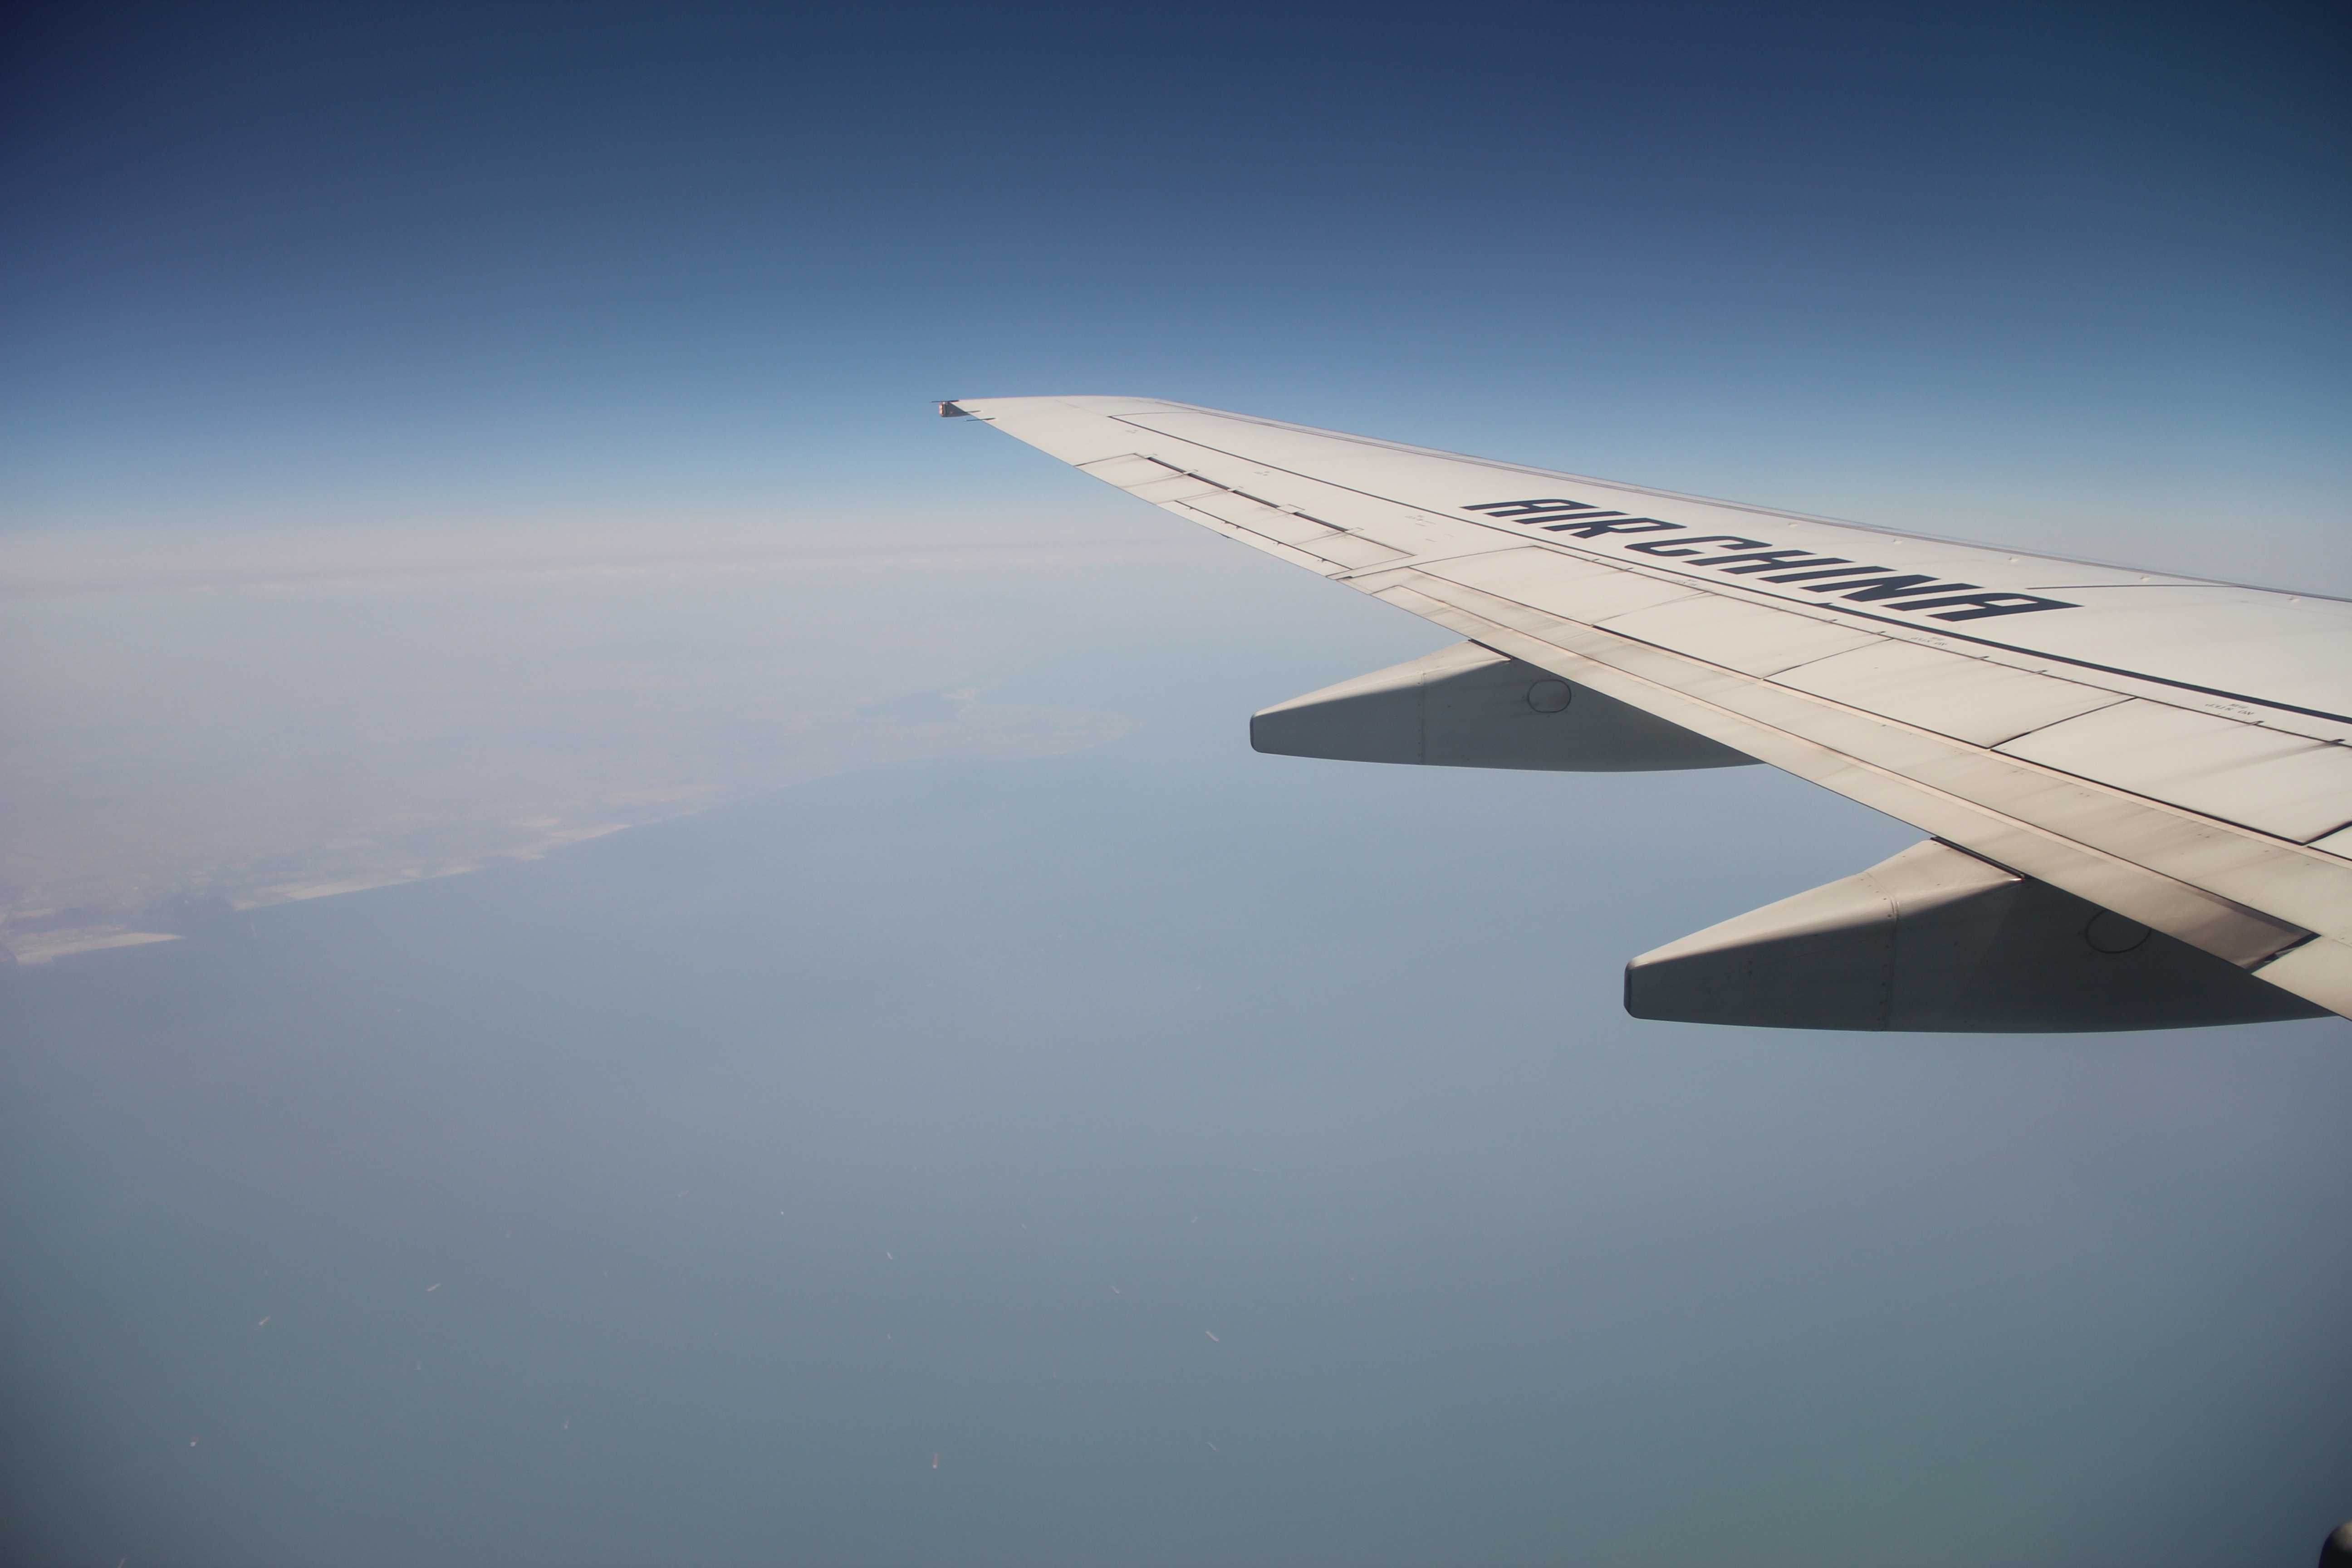
horizon, wing, sky, airplane, aircraft, reflection, vehicle, airline, aviation, flight, blue, shooting, airliner, takeoff, the window, jet aircraft, air travel, atmosphere of earth, narrow body aircraft